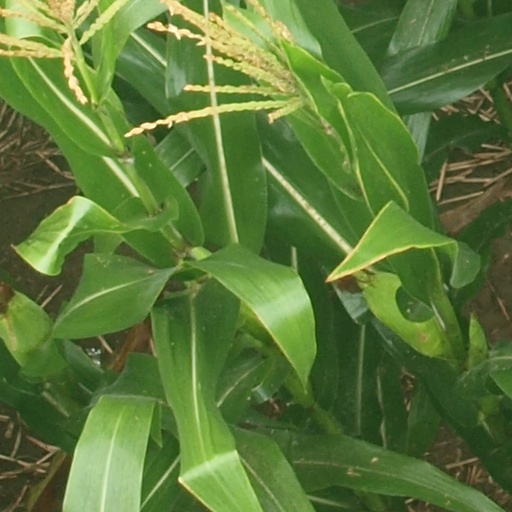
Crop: maize; corn